Risen 2: Dark Waters

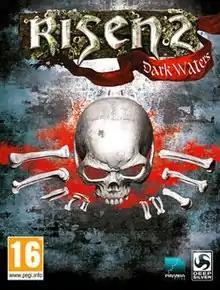

Risen 2: Dark Waters is a fantasy-themed action role-playing game developed by Piranha Bytes and published by Deep Silver, it is the sequel to "Risen" and the second installment in the "Risen" series. It is a pirate themed game set in a fantasy world where monsters, ancient gods, and voodoo magic exist.